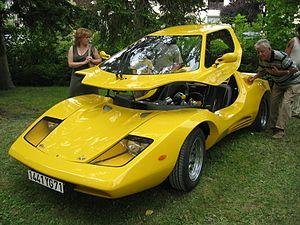
Sterling est une marque d'automobiles américaine d'origine anglaise créée en 1971. Elle a été commercialisée aux États-Unis entre 1987 et 1992 par ARCONA, acronyme de Austin Rover Cars Of North America. L'objectif premier de cette marque fut la commercialisation de la Rover 800, codéveloppée avec Honda, sur le marché américain. Le but était de proposer un véhicule avec la fiabilité d'une japonaise et l'intérieur d'une britannique.